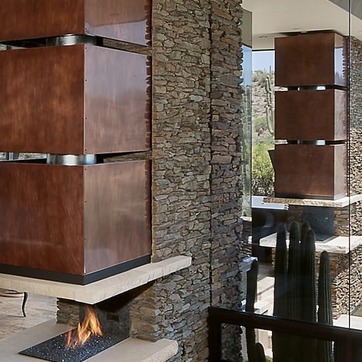
Material: stone